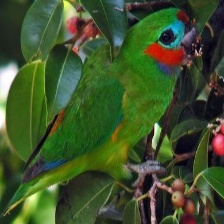
Species: DOUBLE EYED FIG PARROT
Scientific name: CYCLOPSITTA DIOPHTHALMA